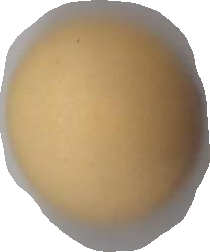
Variety: Dega